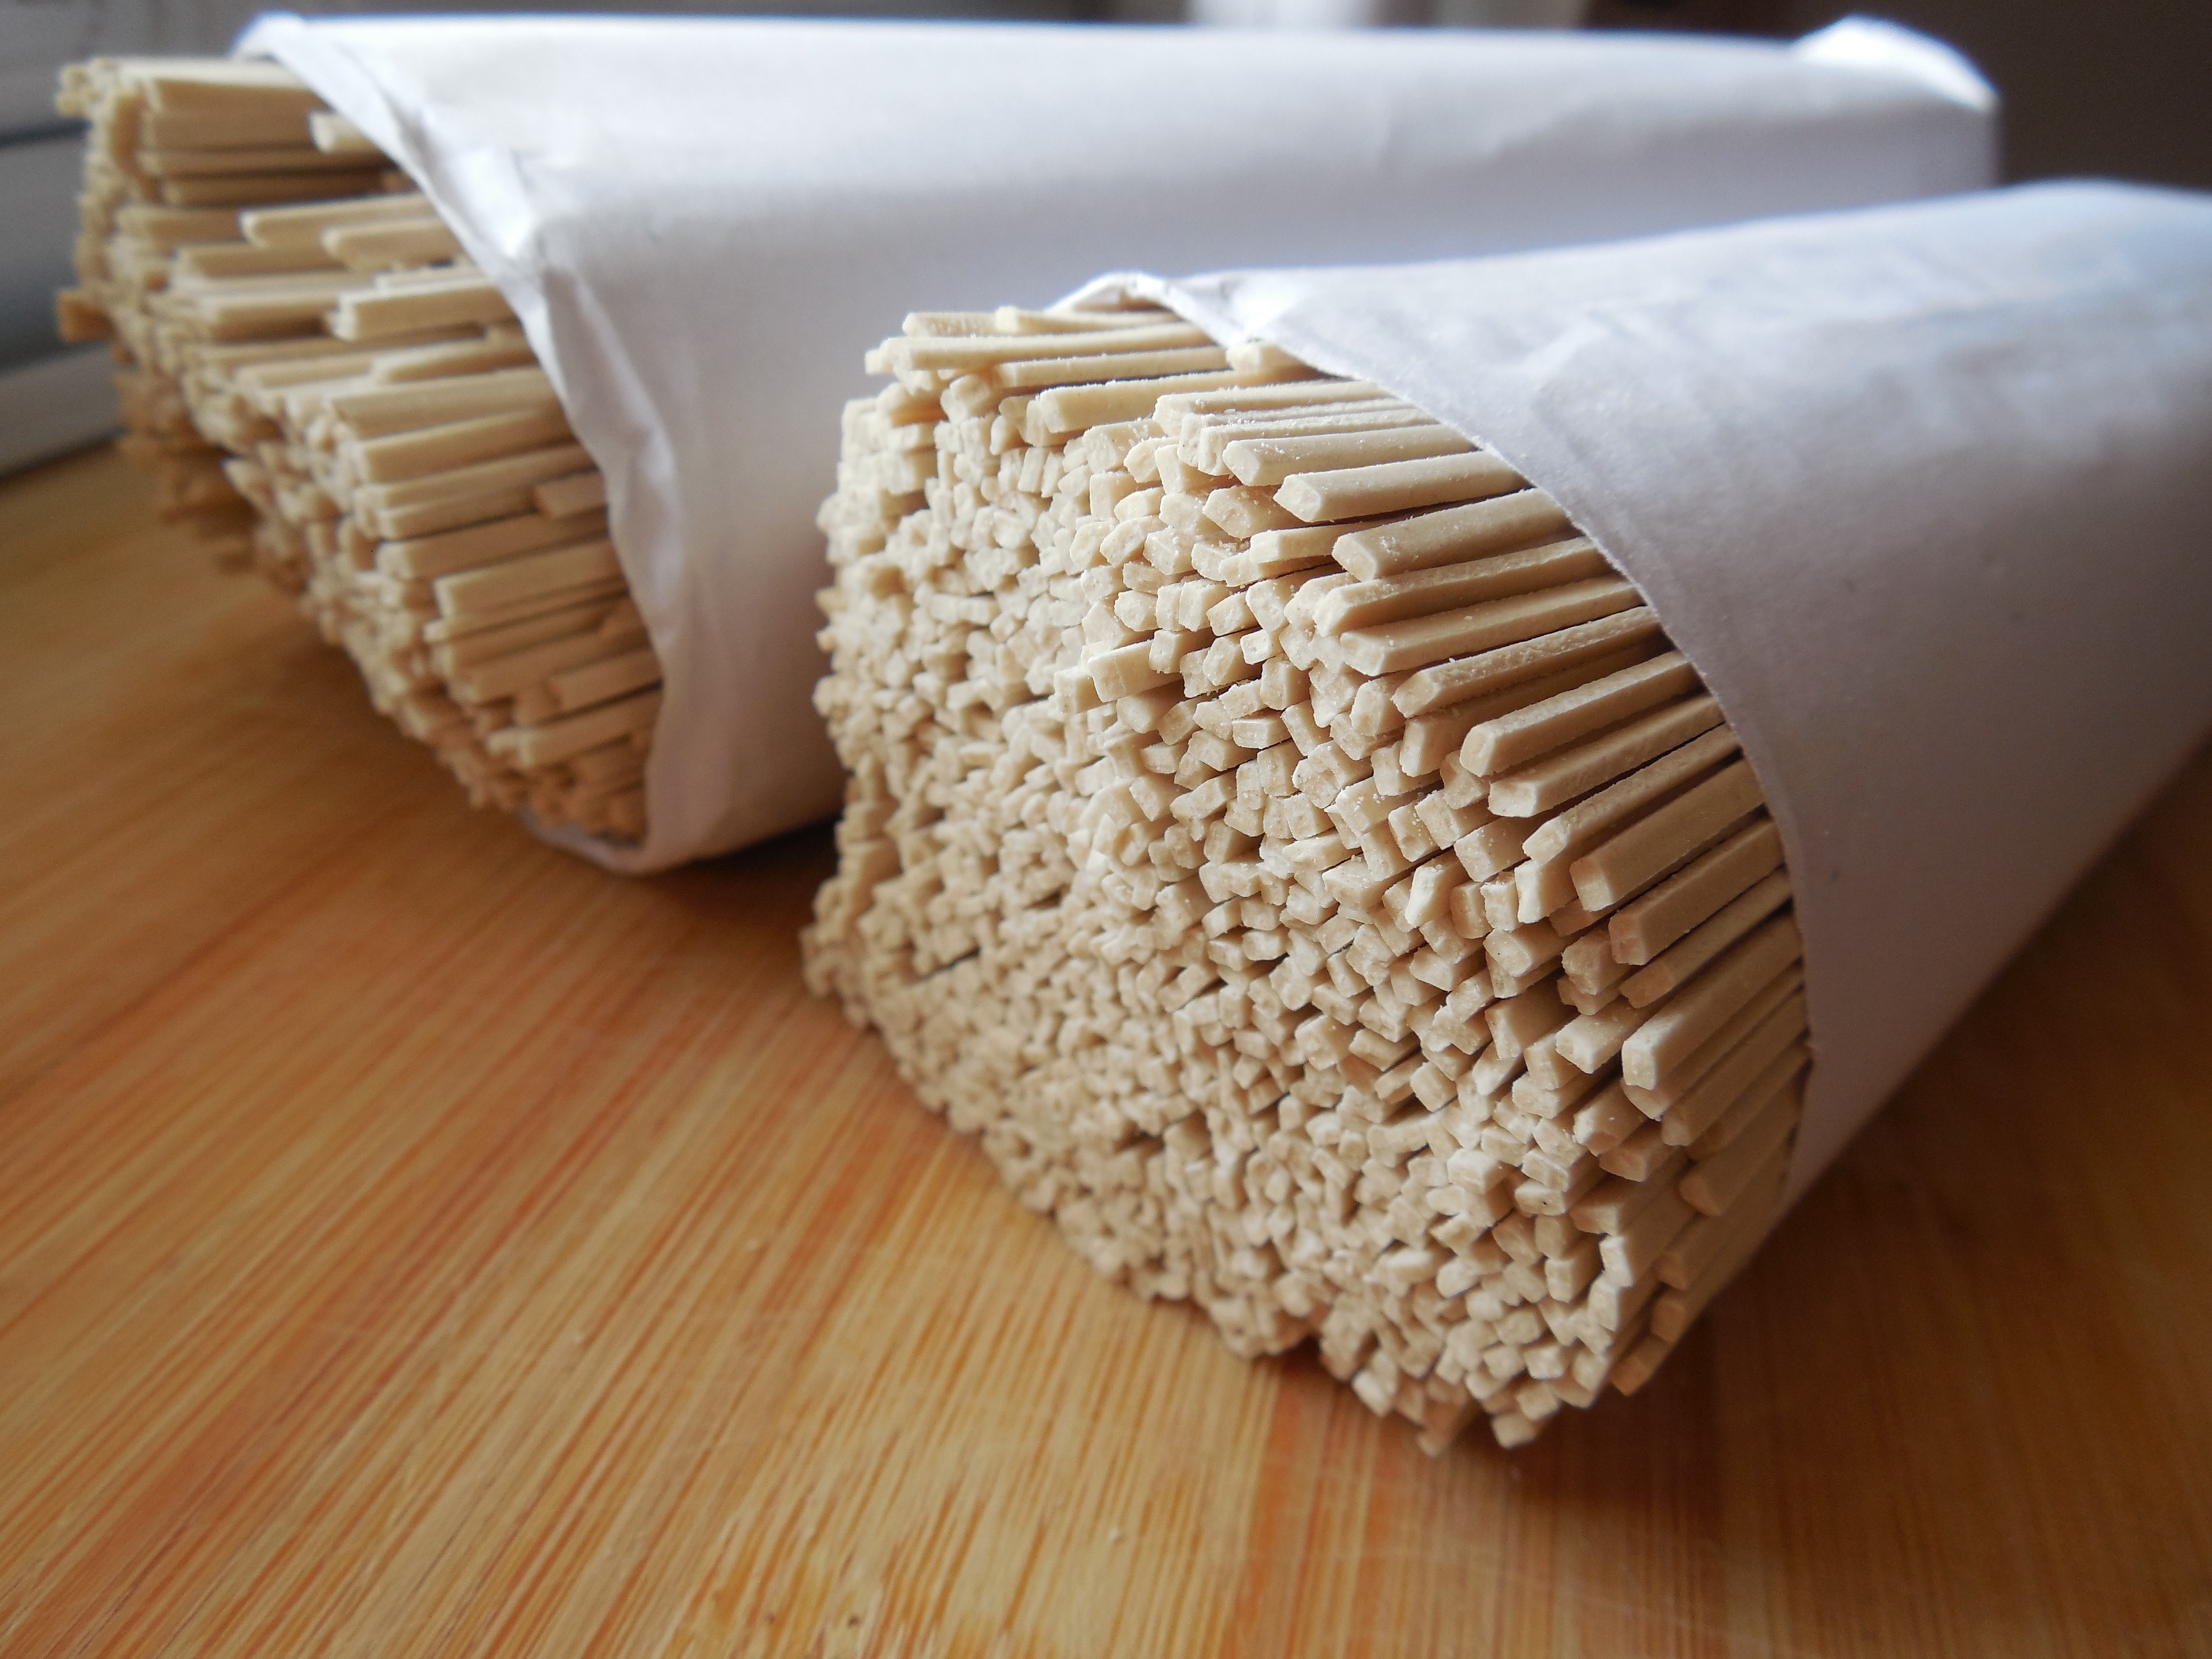
wood, food, cooking, baking, healthy, material, noodles, organic, dried noodles, grass family, whole grain